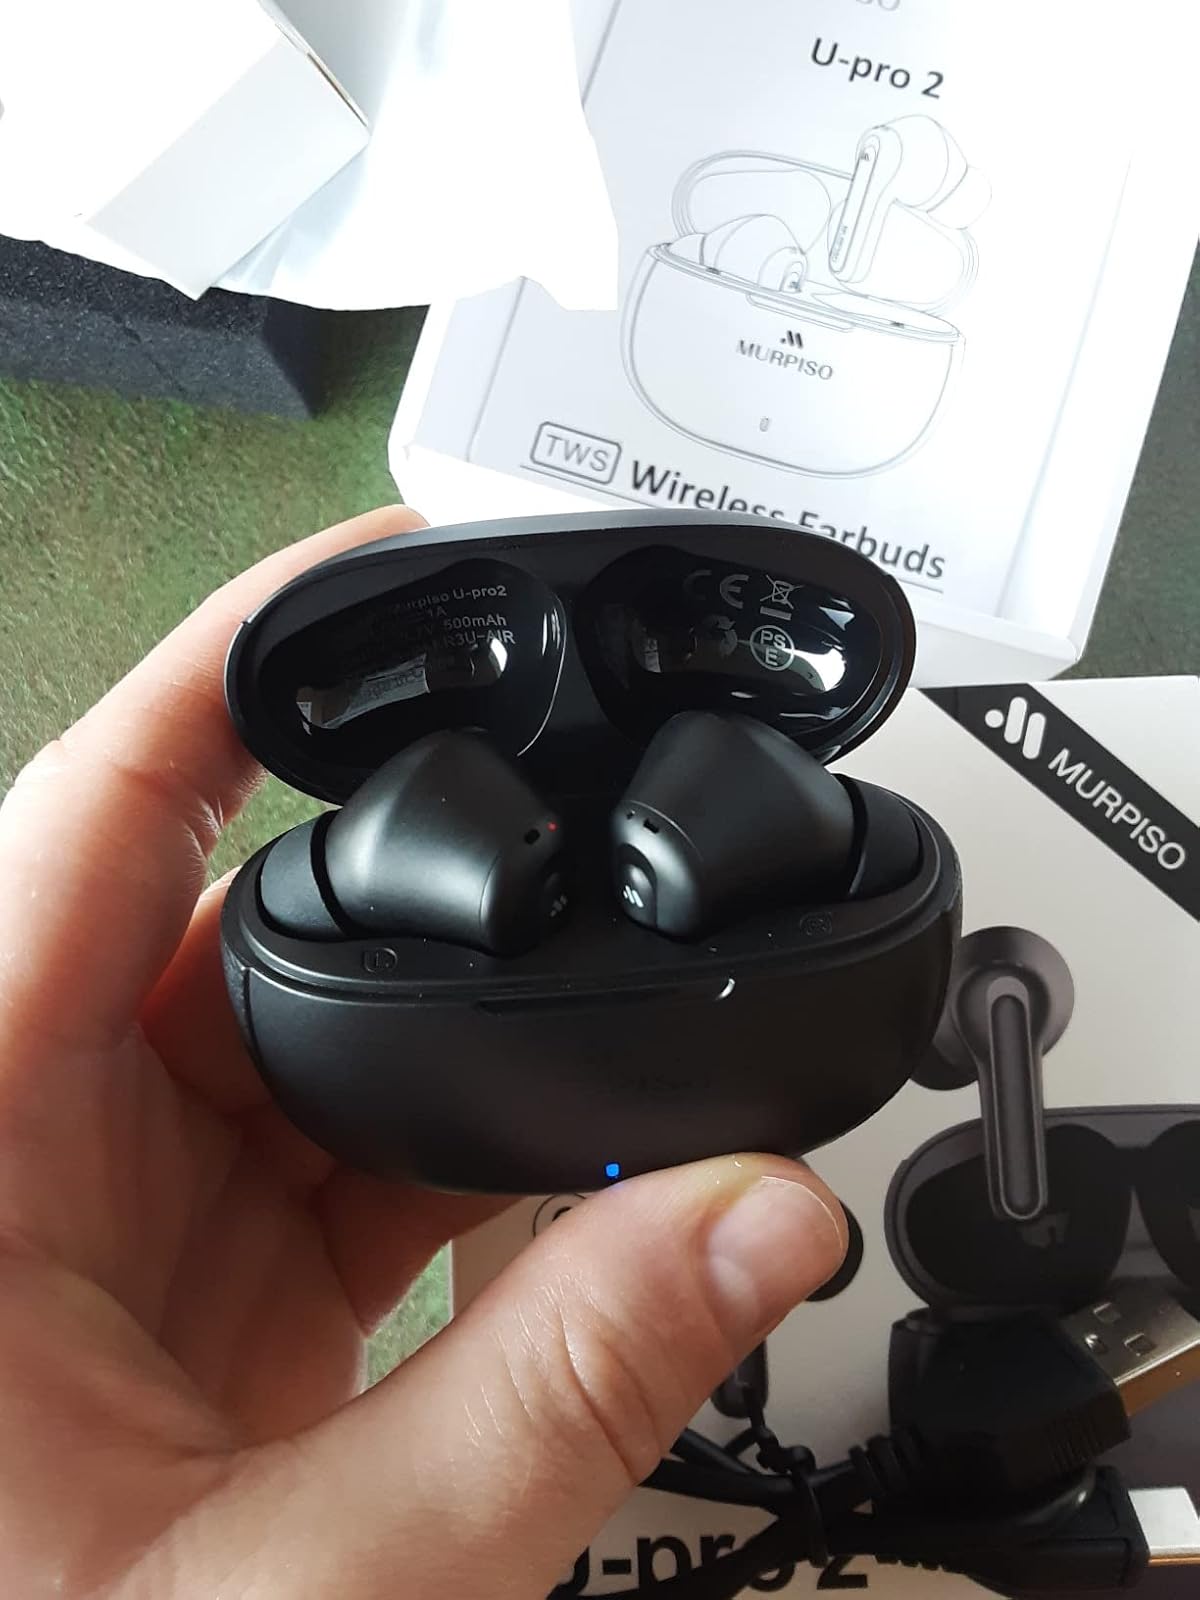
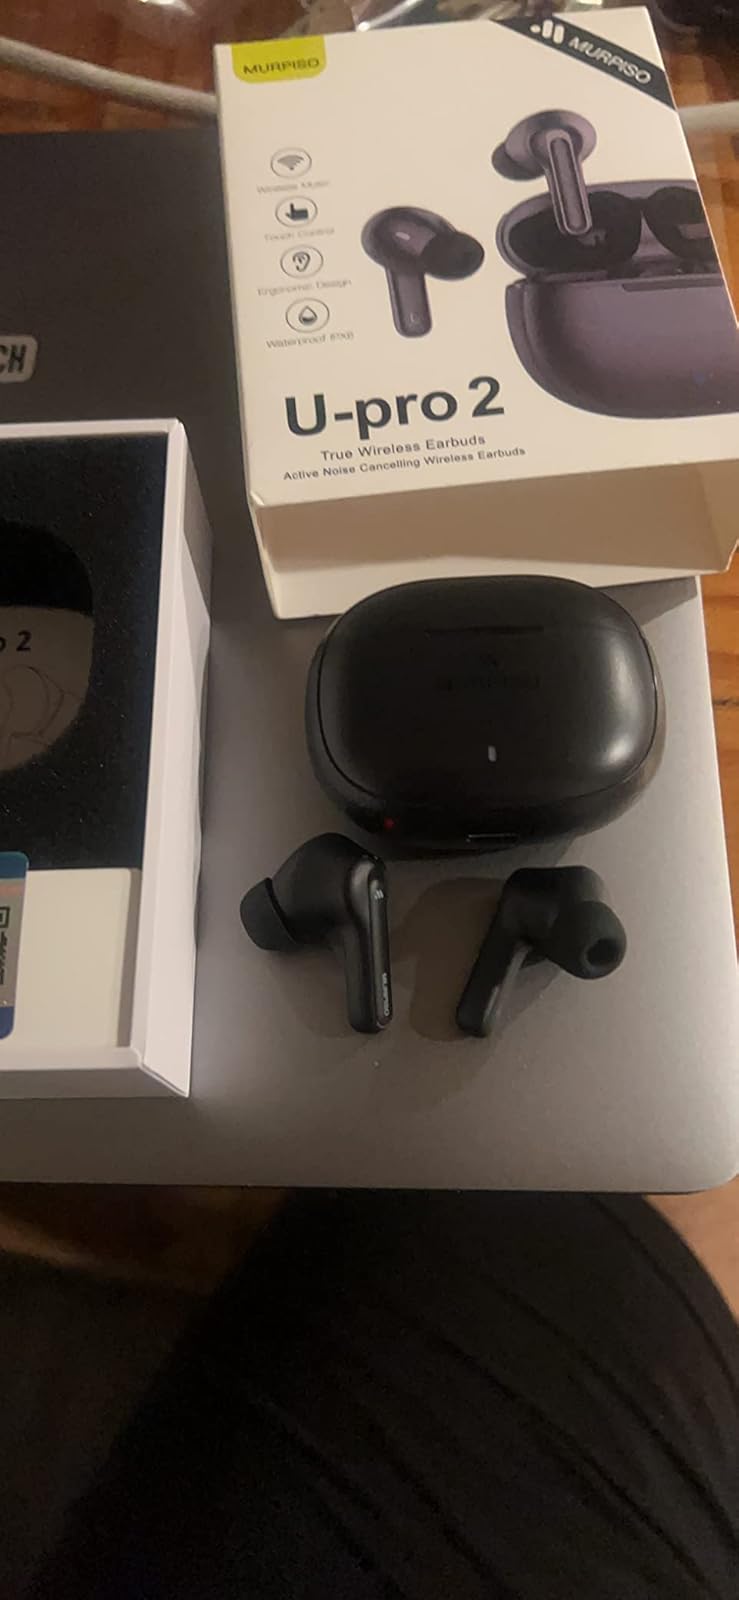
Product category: earbuds
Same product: yes